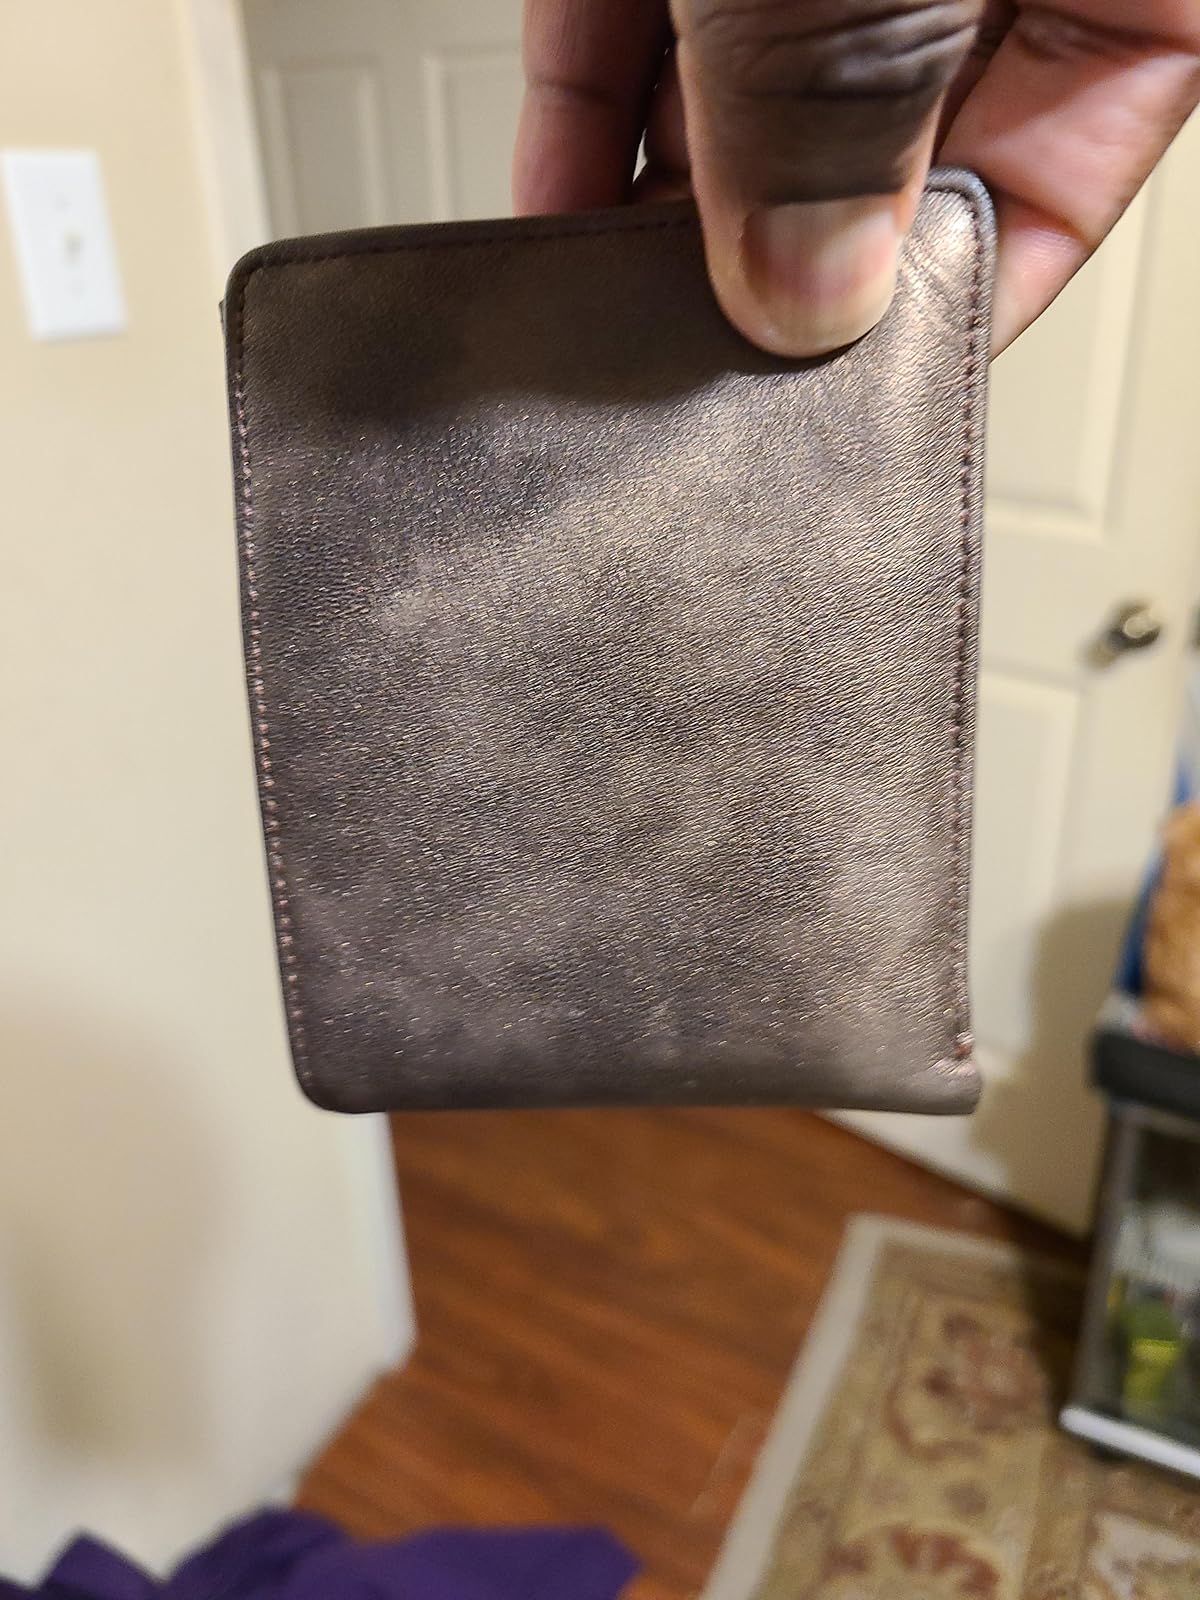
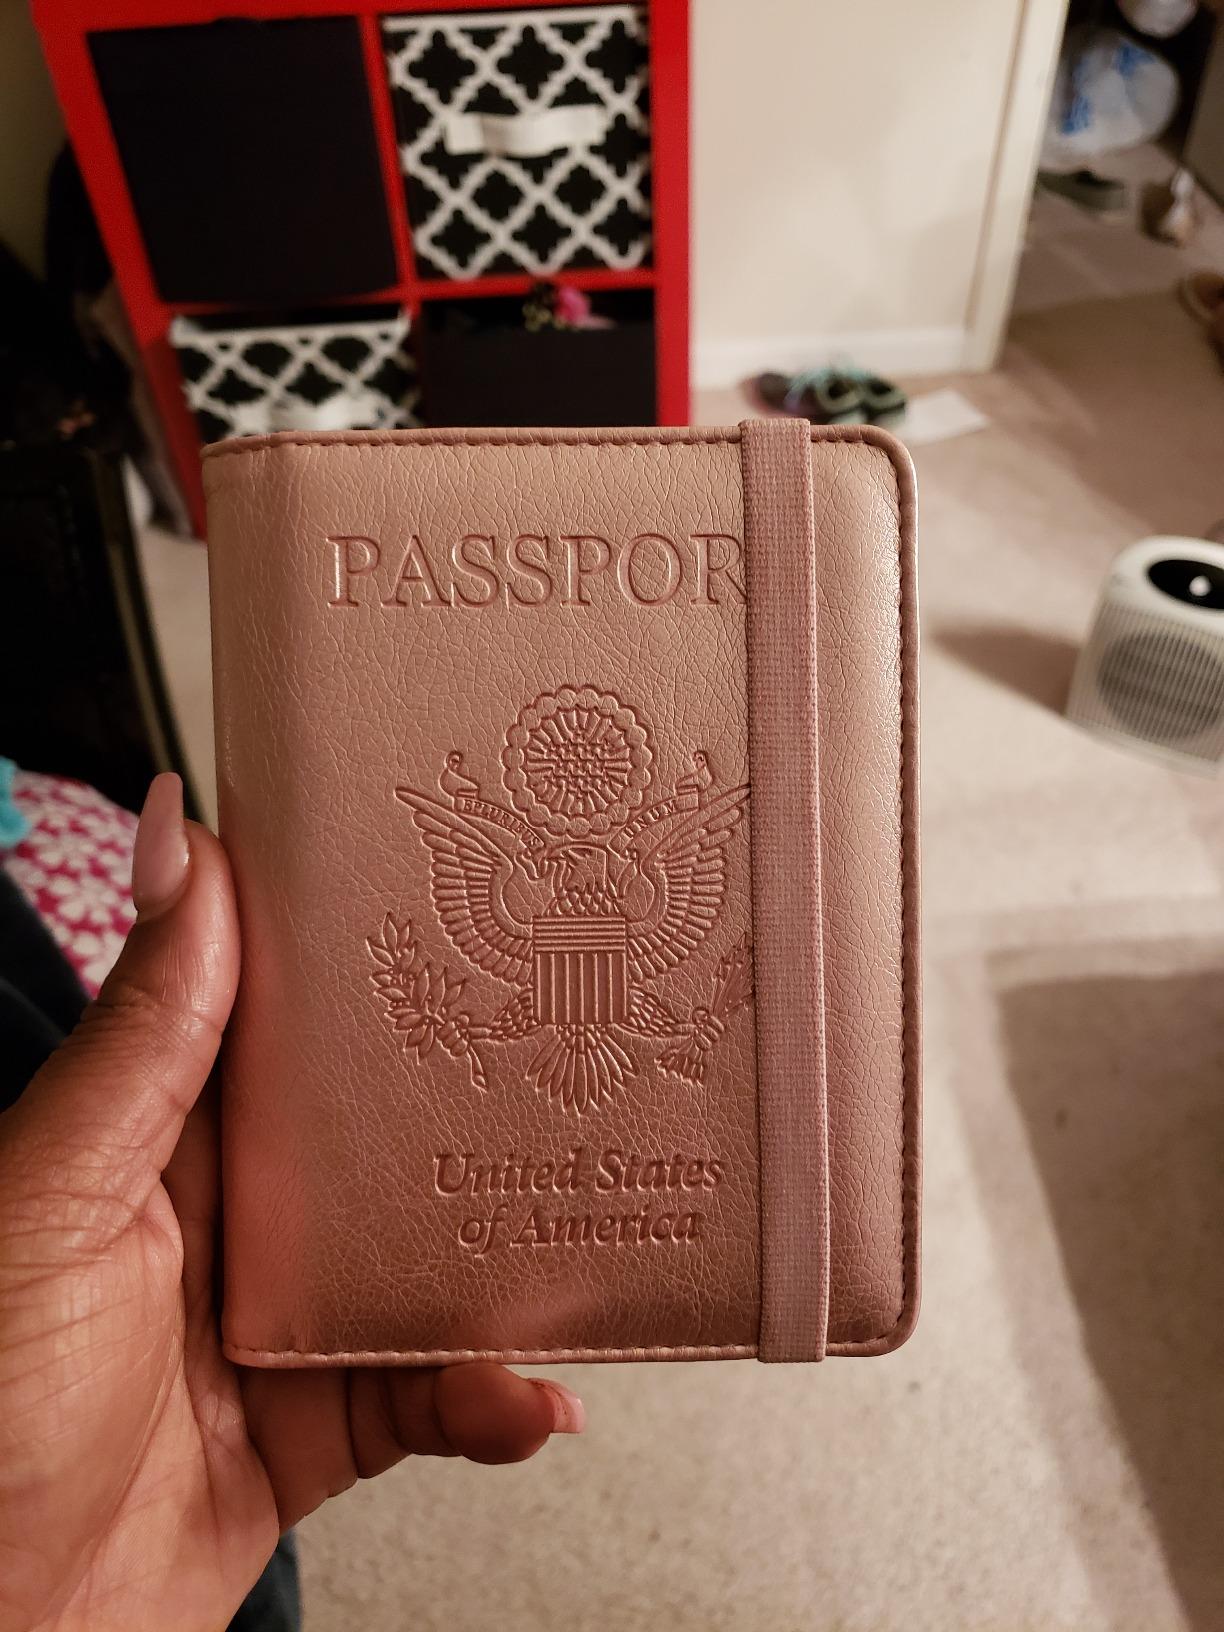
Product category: accessories_wallet
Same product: no